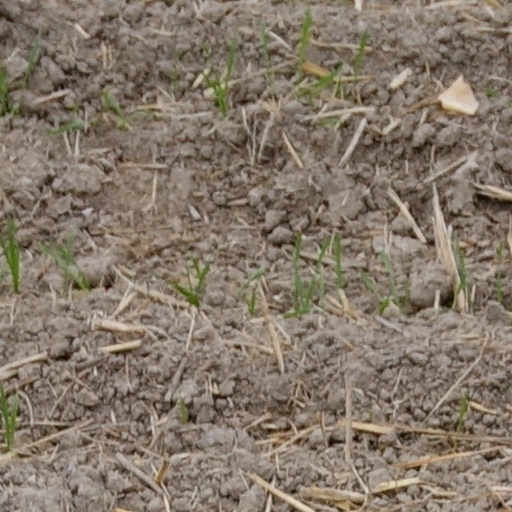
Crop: wheat